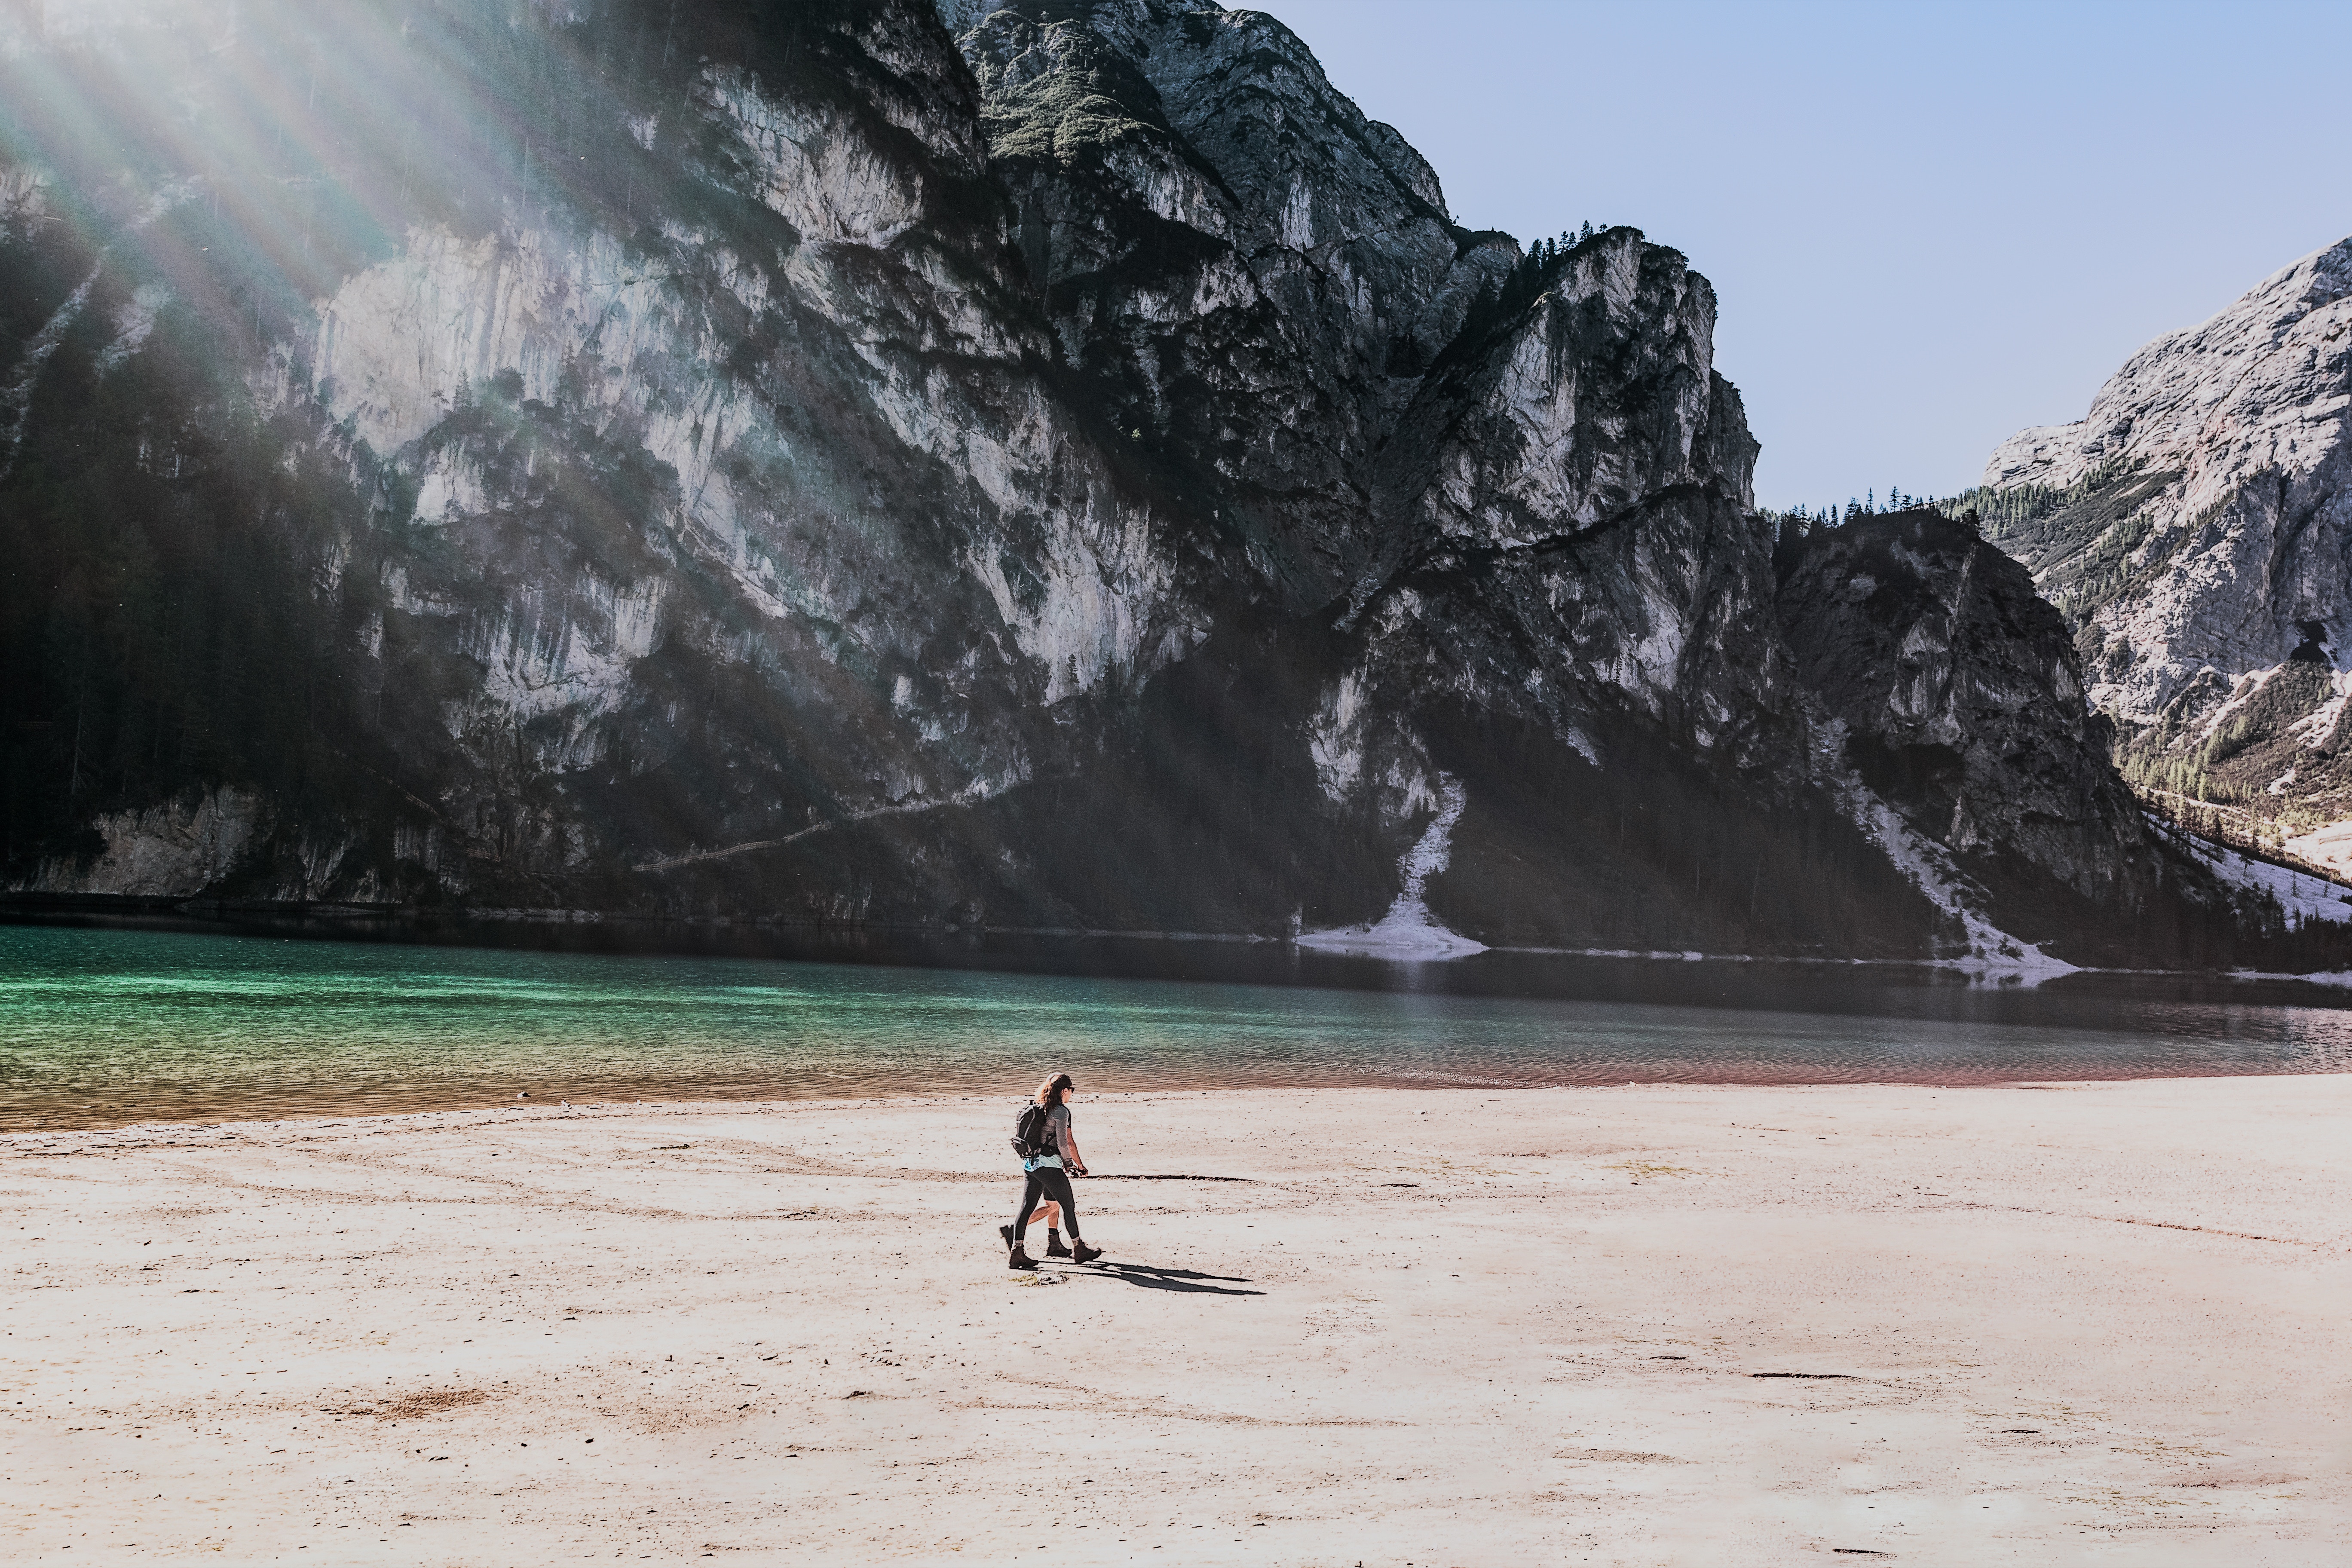
beach, landscape, sea, coast, water, sand, rock, ocean, mountain, sky, shore, wave, tide, vacation, cliff, bay, tourism, terrain, coastal and oceanic landforms